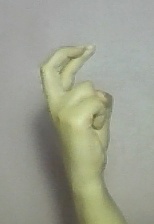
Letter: zay